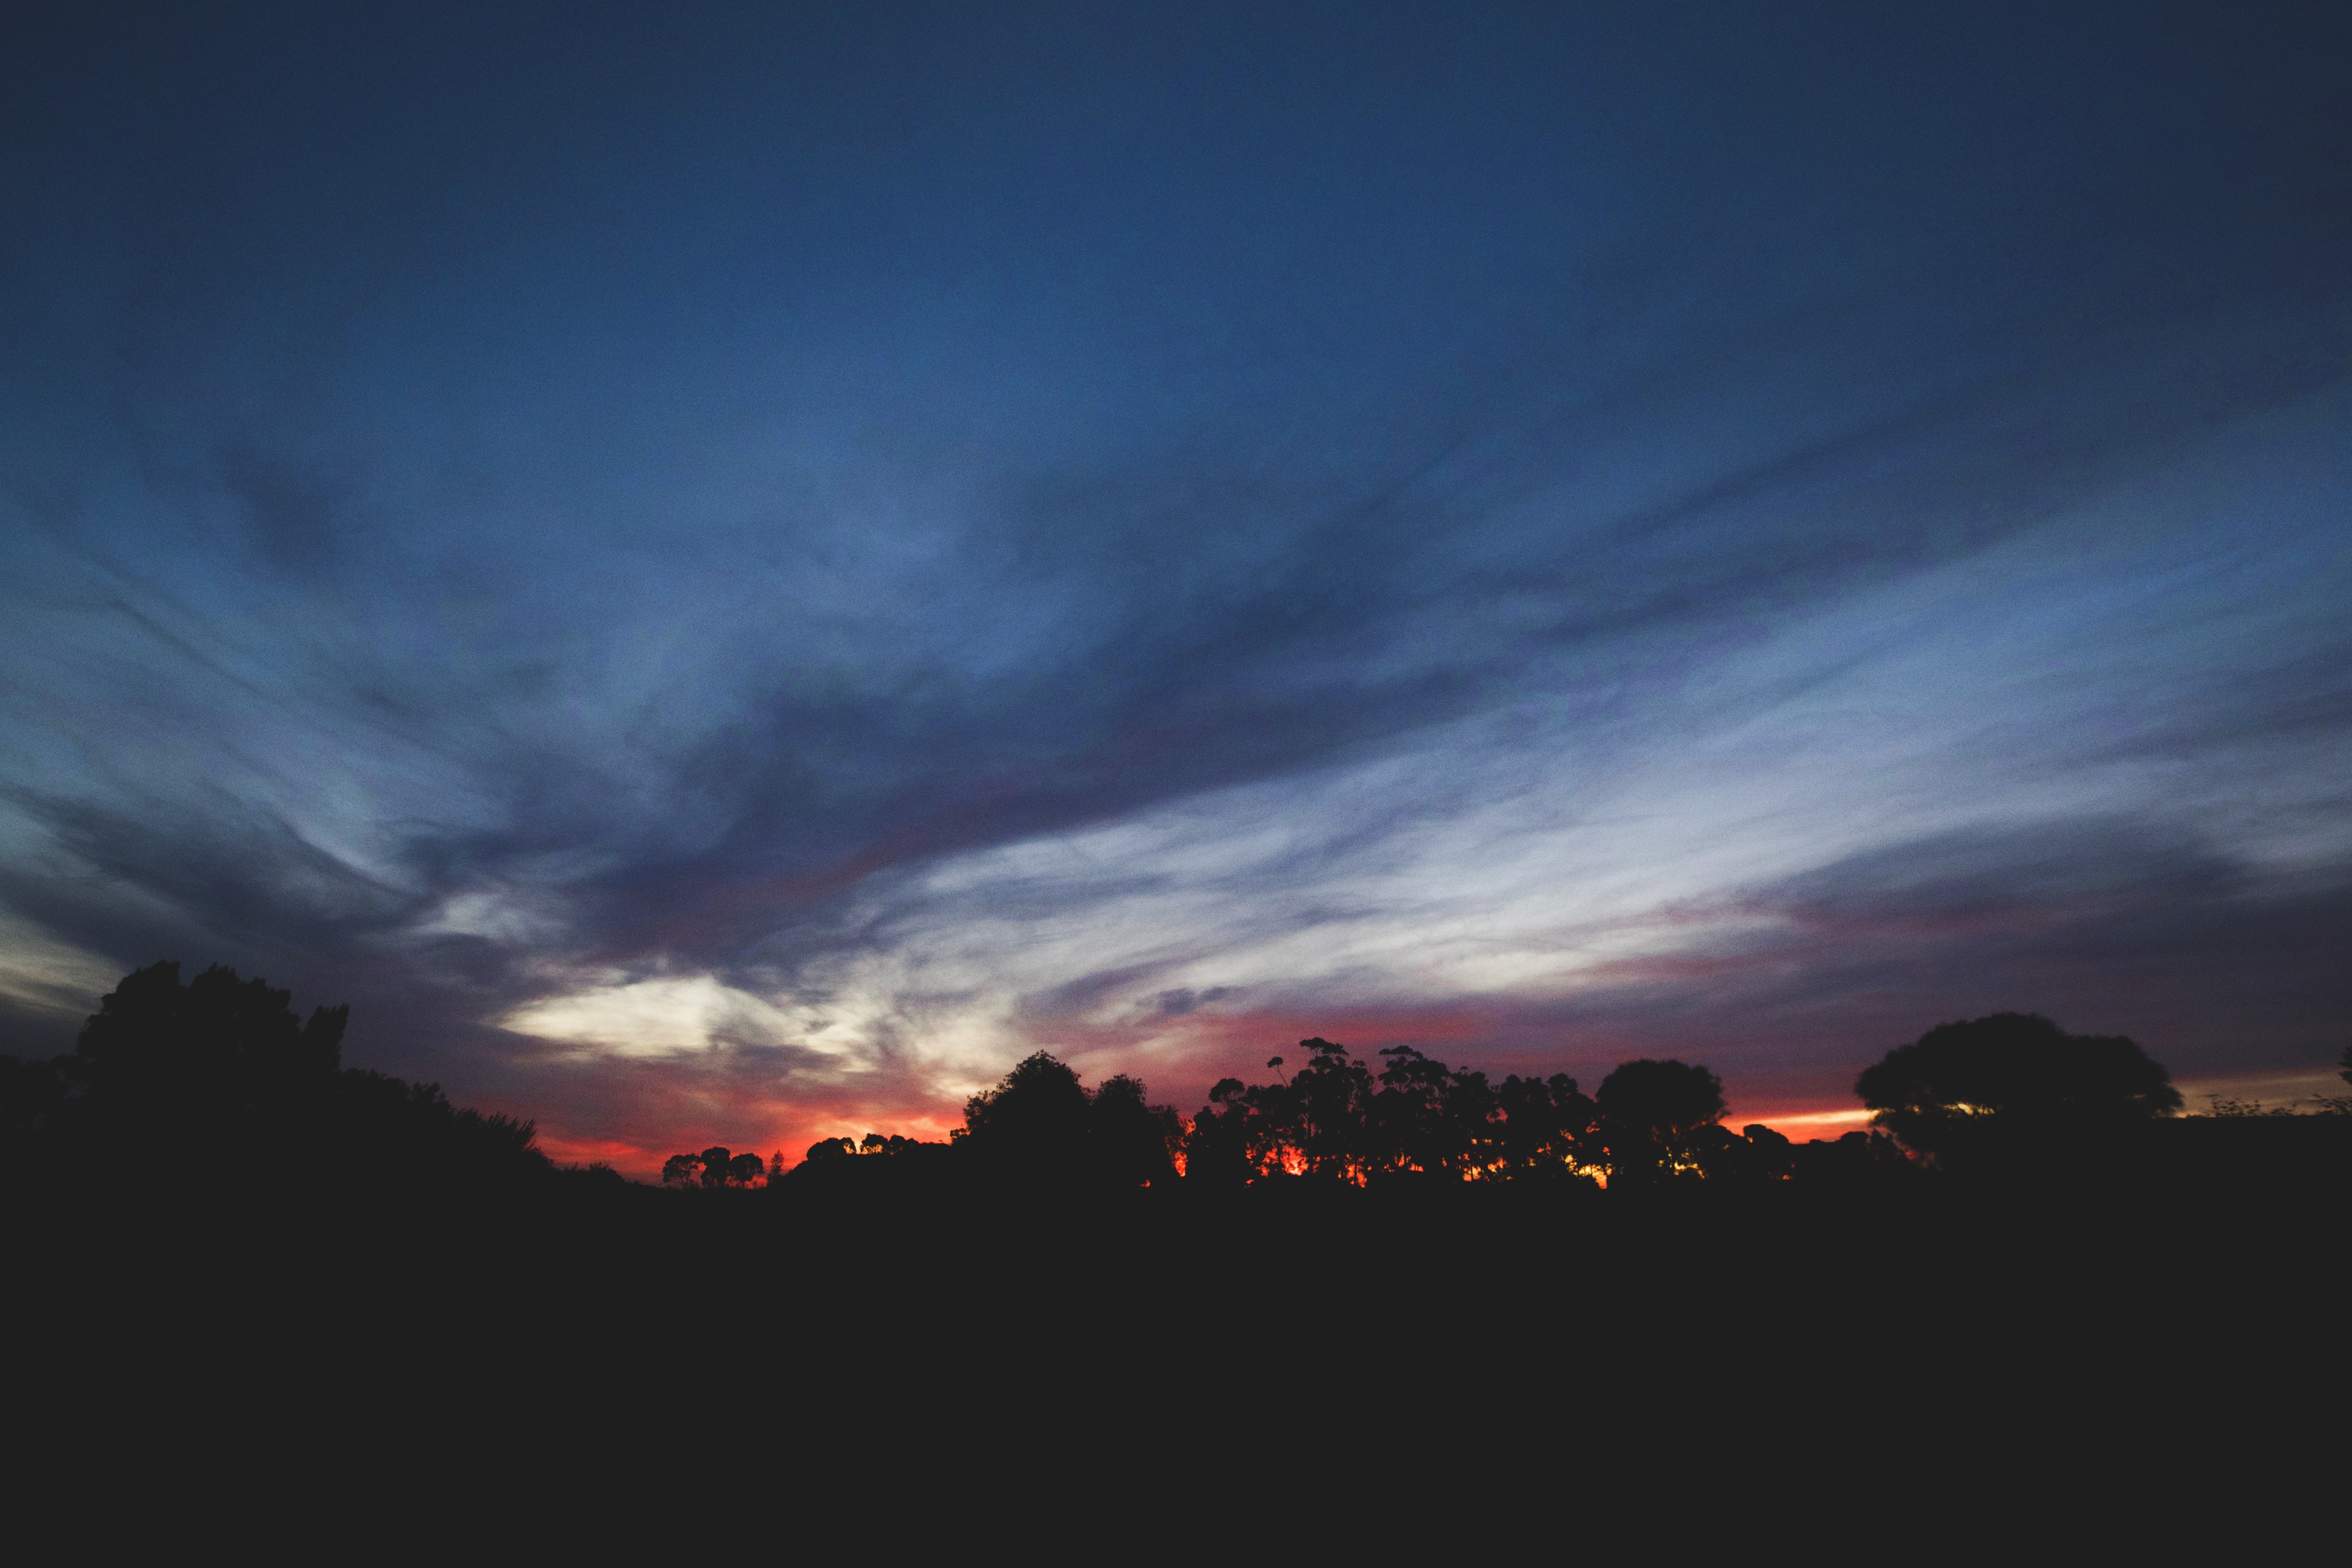
landscape, horizon, cloud, sky, sunrise, sunset, sunlight, morning, dawn, atmosphere, dusk, evening, orange, scenery, colorful, clouds, afterglow, red sky at morning